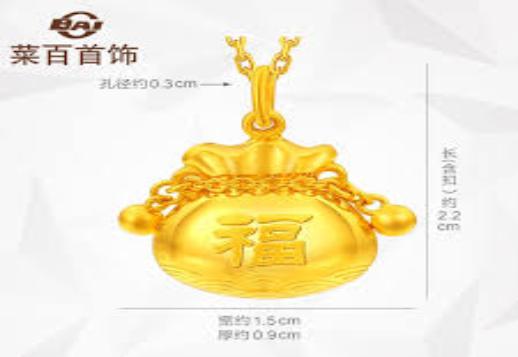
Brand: CaiBai
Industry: Clothes